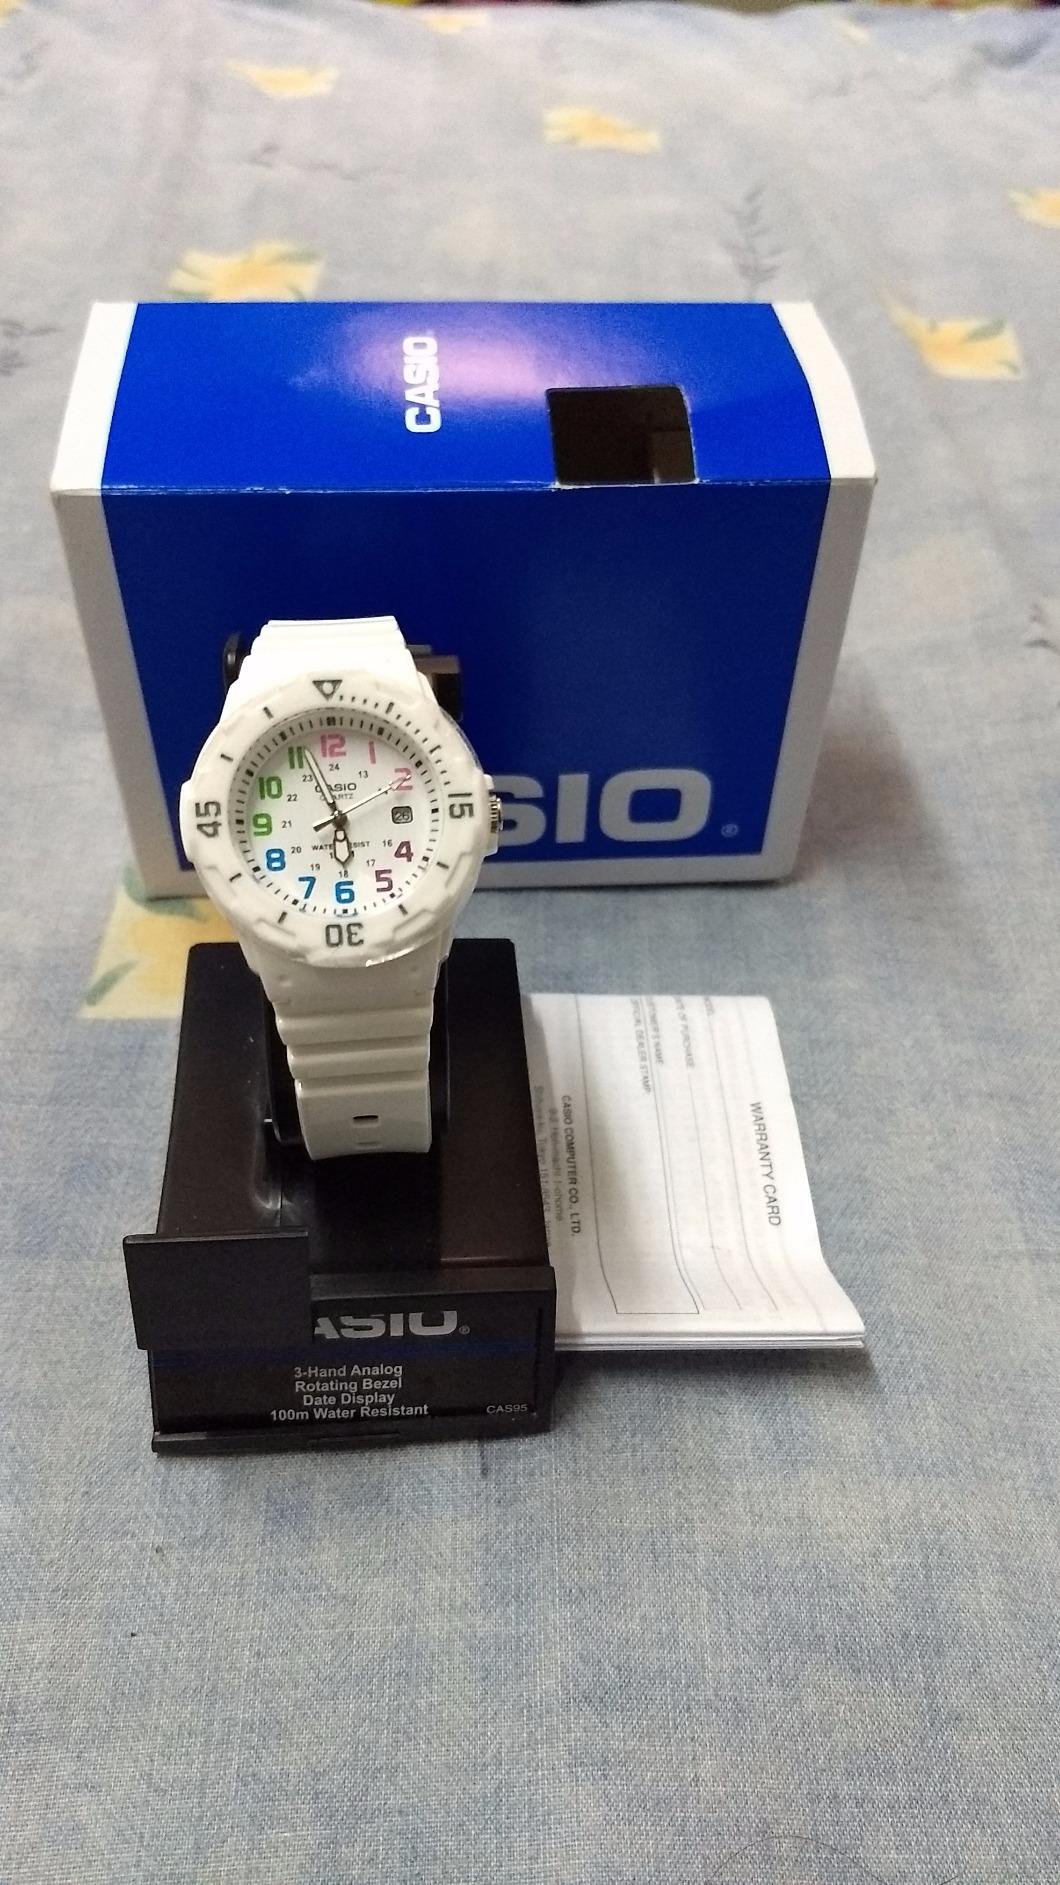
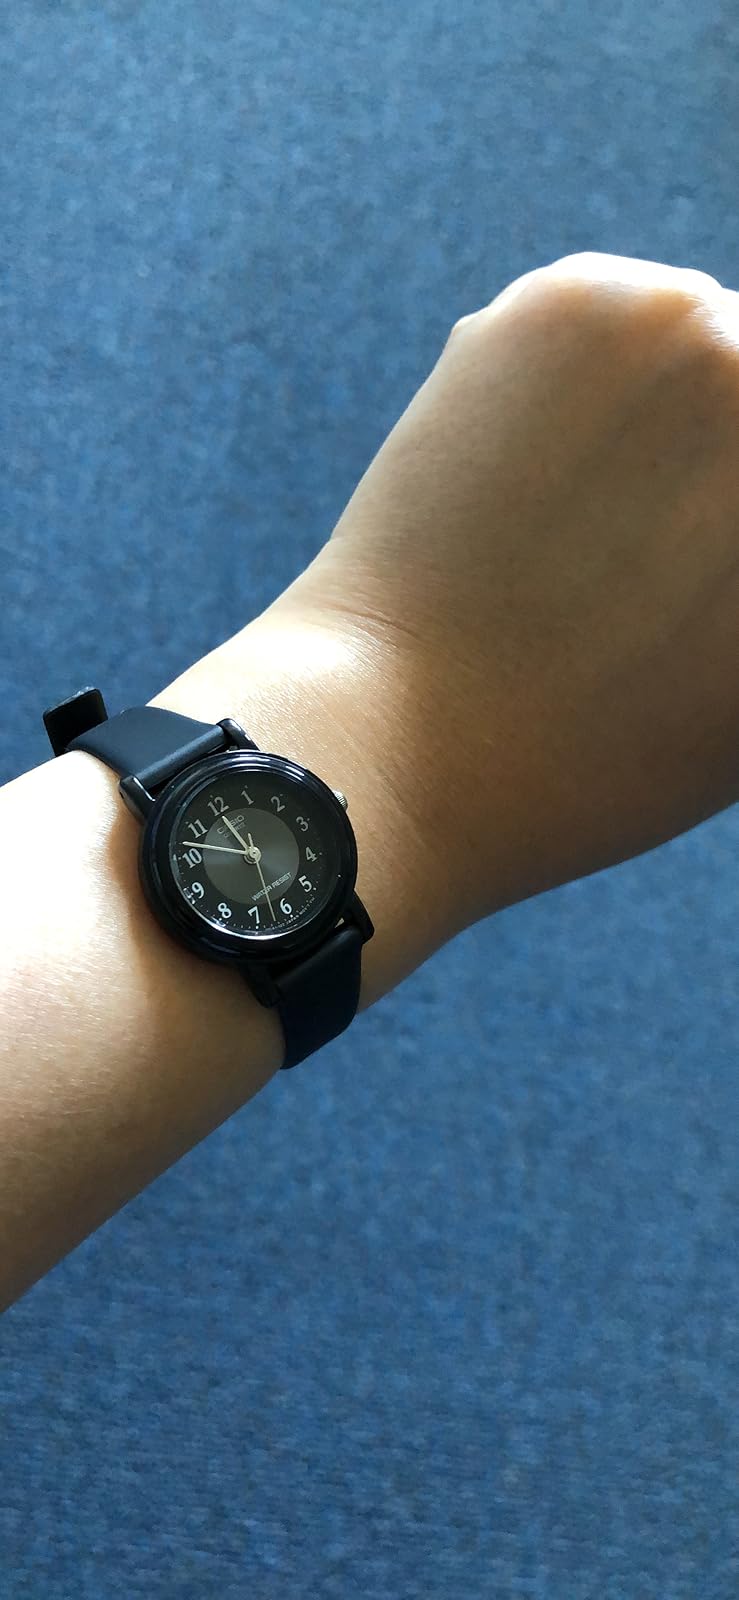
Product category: accessories_watch
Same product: no